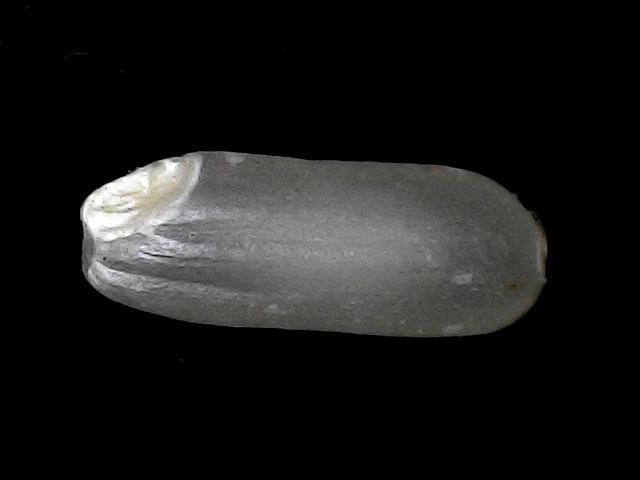
Rice variety: BD49